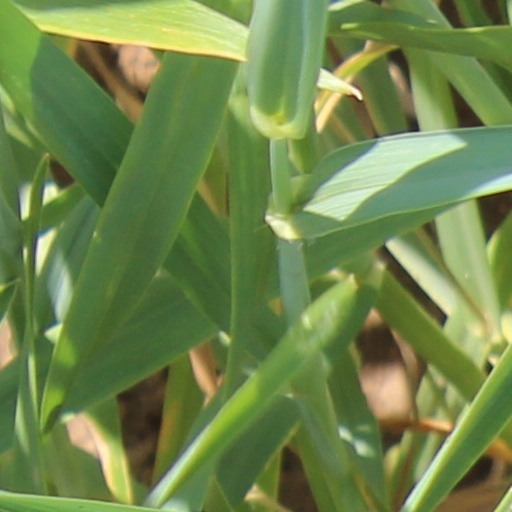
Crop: wheat